Ventral nerve cord

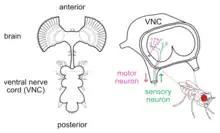
Left, a schematic of the Drosophila central nervous system, including the brain and ventral nerve cord. Right, a cross section of the ventral nerve cord, illustrating input and output. Adapted with permission from.

The ventral nerve cord is a major structure of the invertebrate central nervous system. It is the functional equivalent of the vertebrate spinal cord. The ventral nerve cord coordinates neural signaling from the brain to the body and vice versa, integrating sensory input and locomotor output. Because arthropods have an open circulatory system, decapitated insects can still walk, groom, and mate—illustrating that the circuitry of the ventral nerve cord is sufficient to perform complex motor programs without brain input.